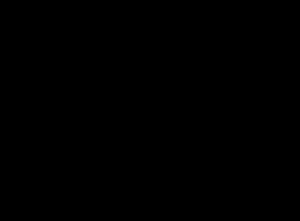
La méthode contrainte-résistance est une méthode d'essais visant à qualifier la fiabilité d'un système. C'est une approche statistique qui permet de relier la durée de vie d'un produit aux sollicitations auxquelles il est soumis. Elle est adaptée aux cas où condition de résistance T ≥ t₀ peut s'exprimer sous la forme